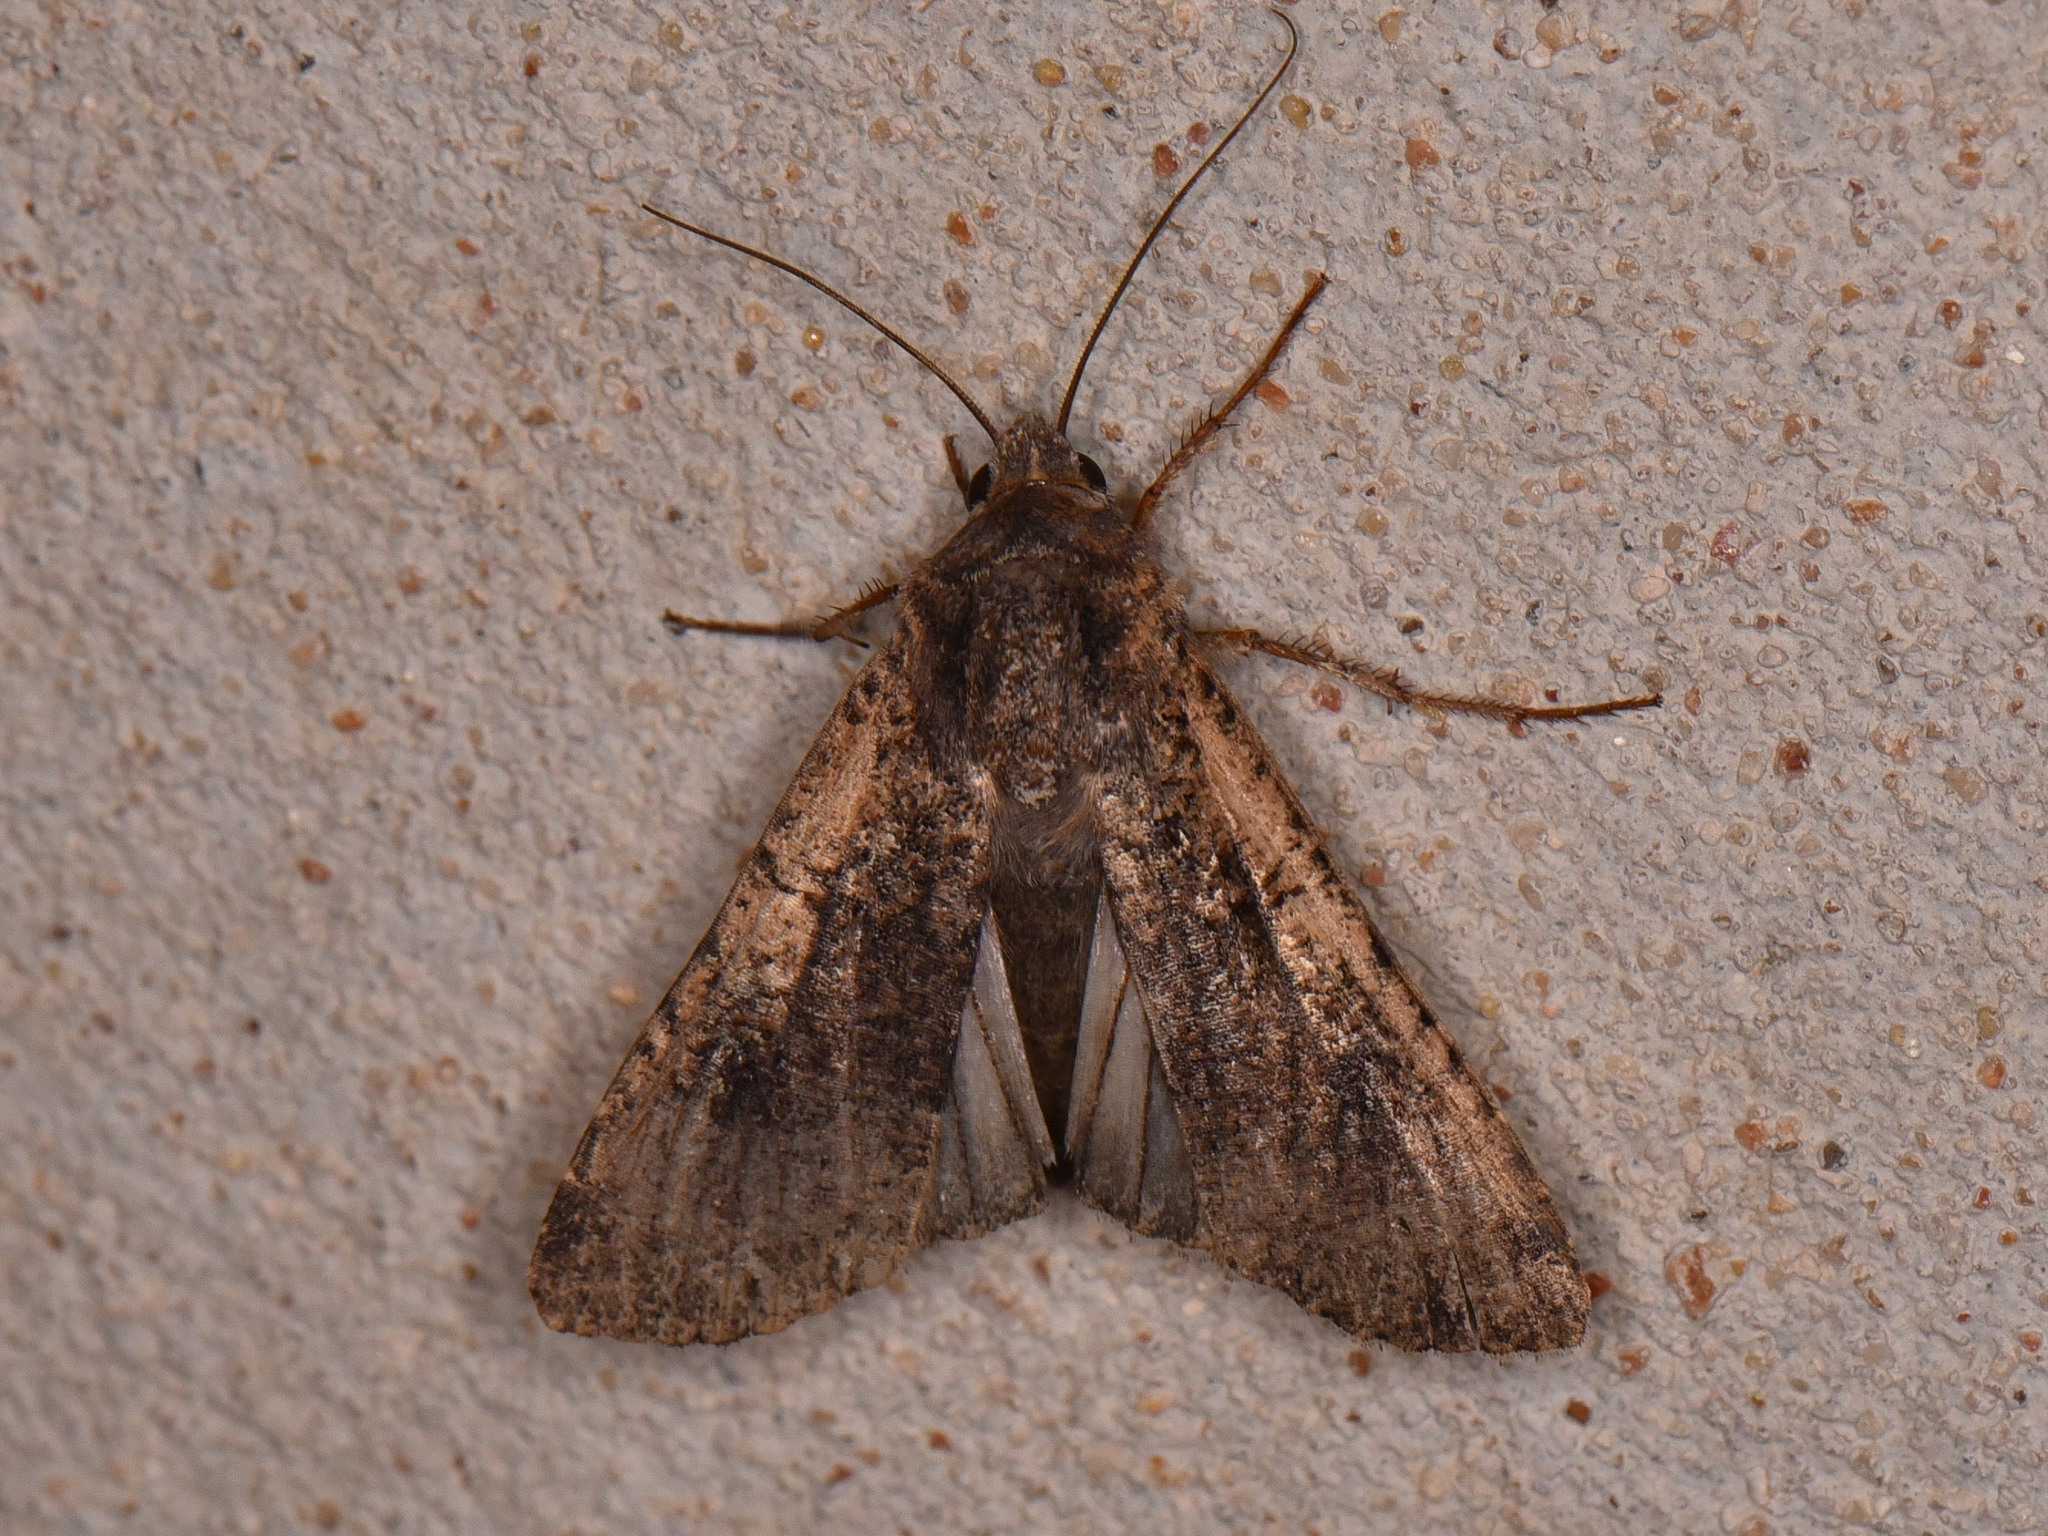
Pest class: cutworms